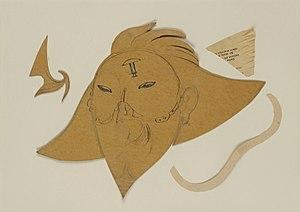
Pablo Gargallo, carton découpé ""Arlequin souriant"", 1927"
Pablo Emilio Gargallo Catalán, né le 5 janvier 1881 à Maella en Espagne et mort à Reus le 28 décembre 1934, est un sculpteur espagnol considéré comme l’une des principales figures de la sculpture moderne dans la première moitié du XXᵉ siècle. Il fut parmi les premiers à renouveler la sculpture par son travail direct du métal et par l’utilisation des possibilités d’expression du vide.